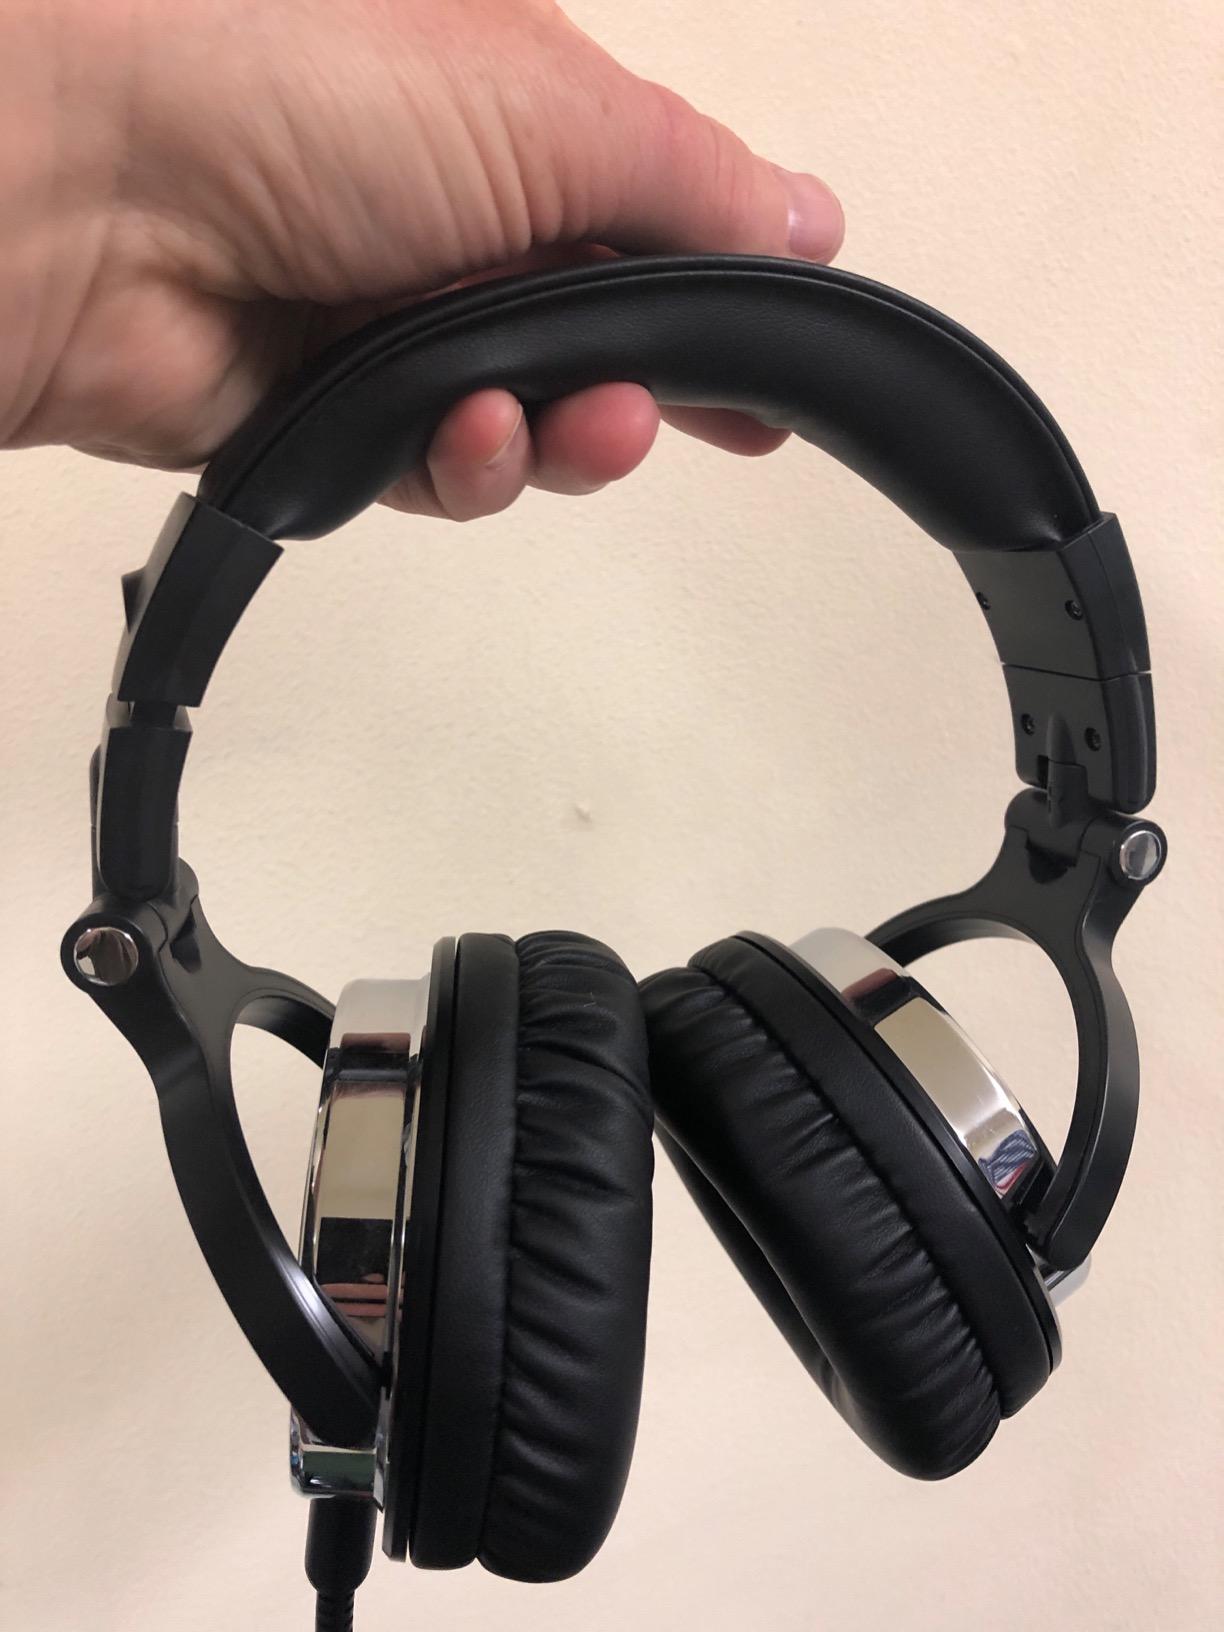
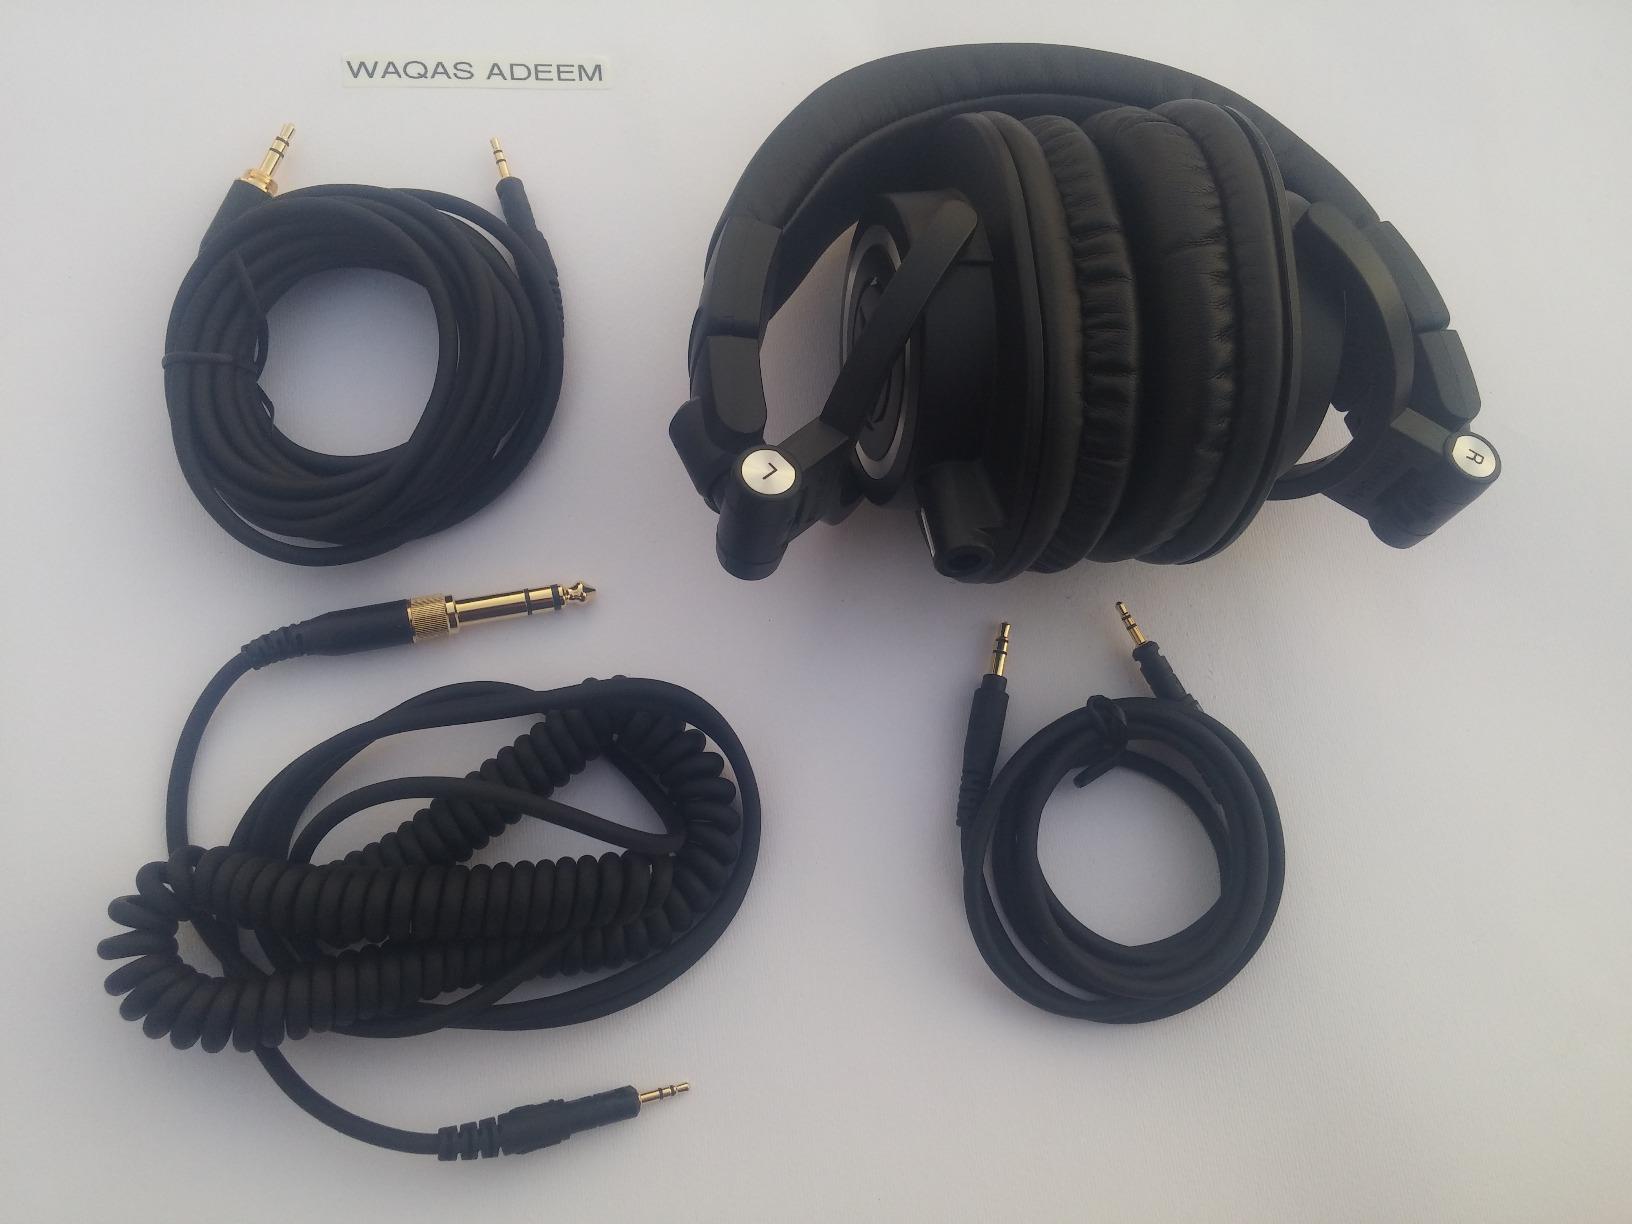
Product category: headphones
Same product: no